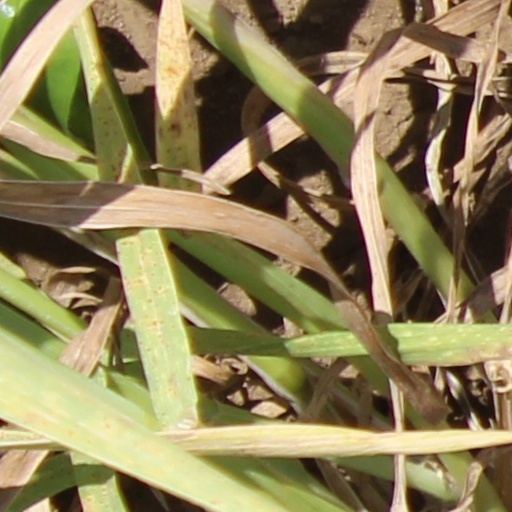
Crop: wheat